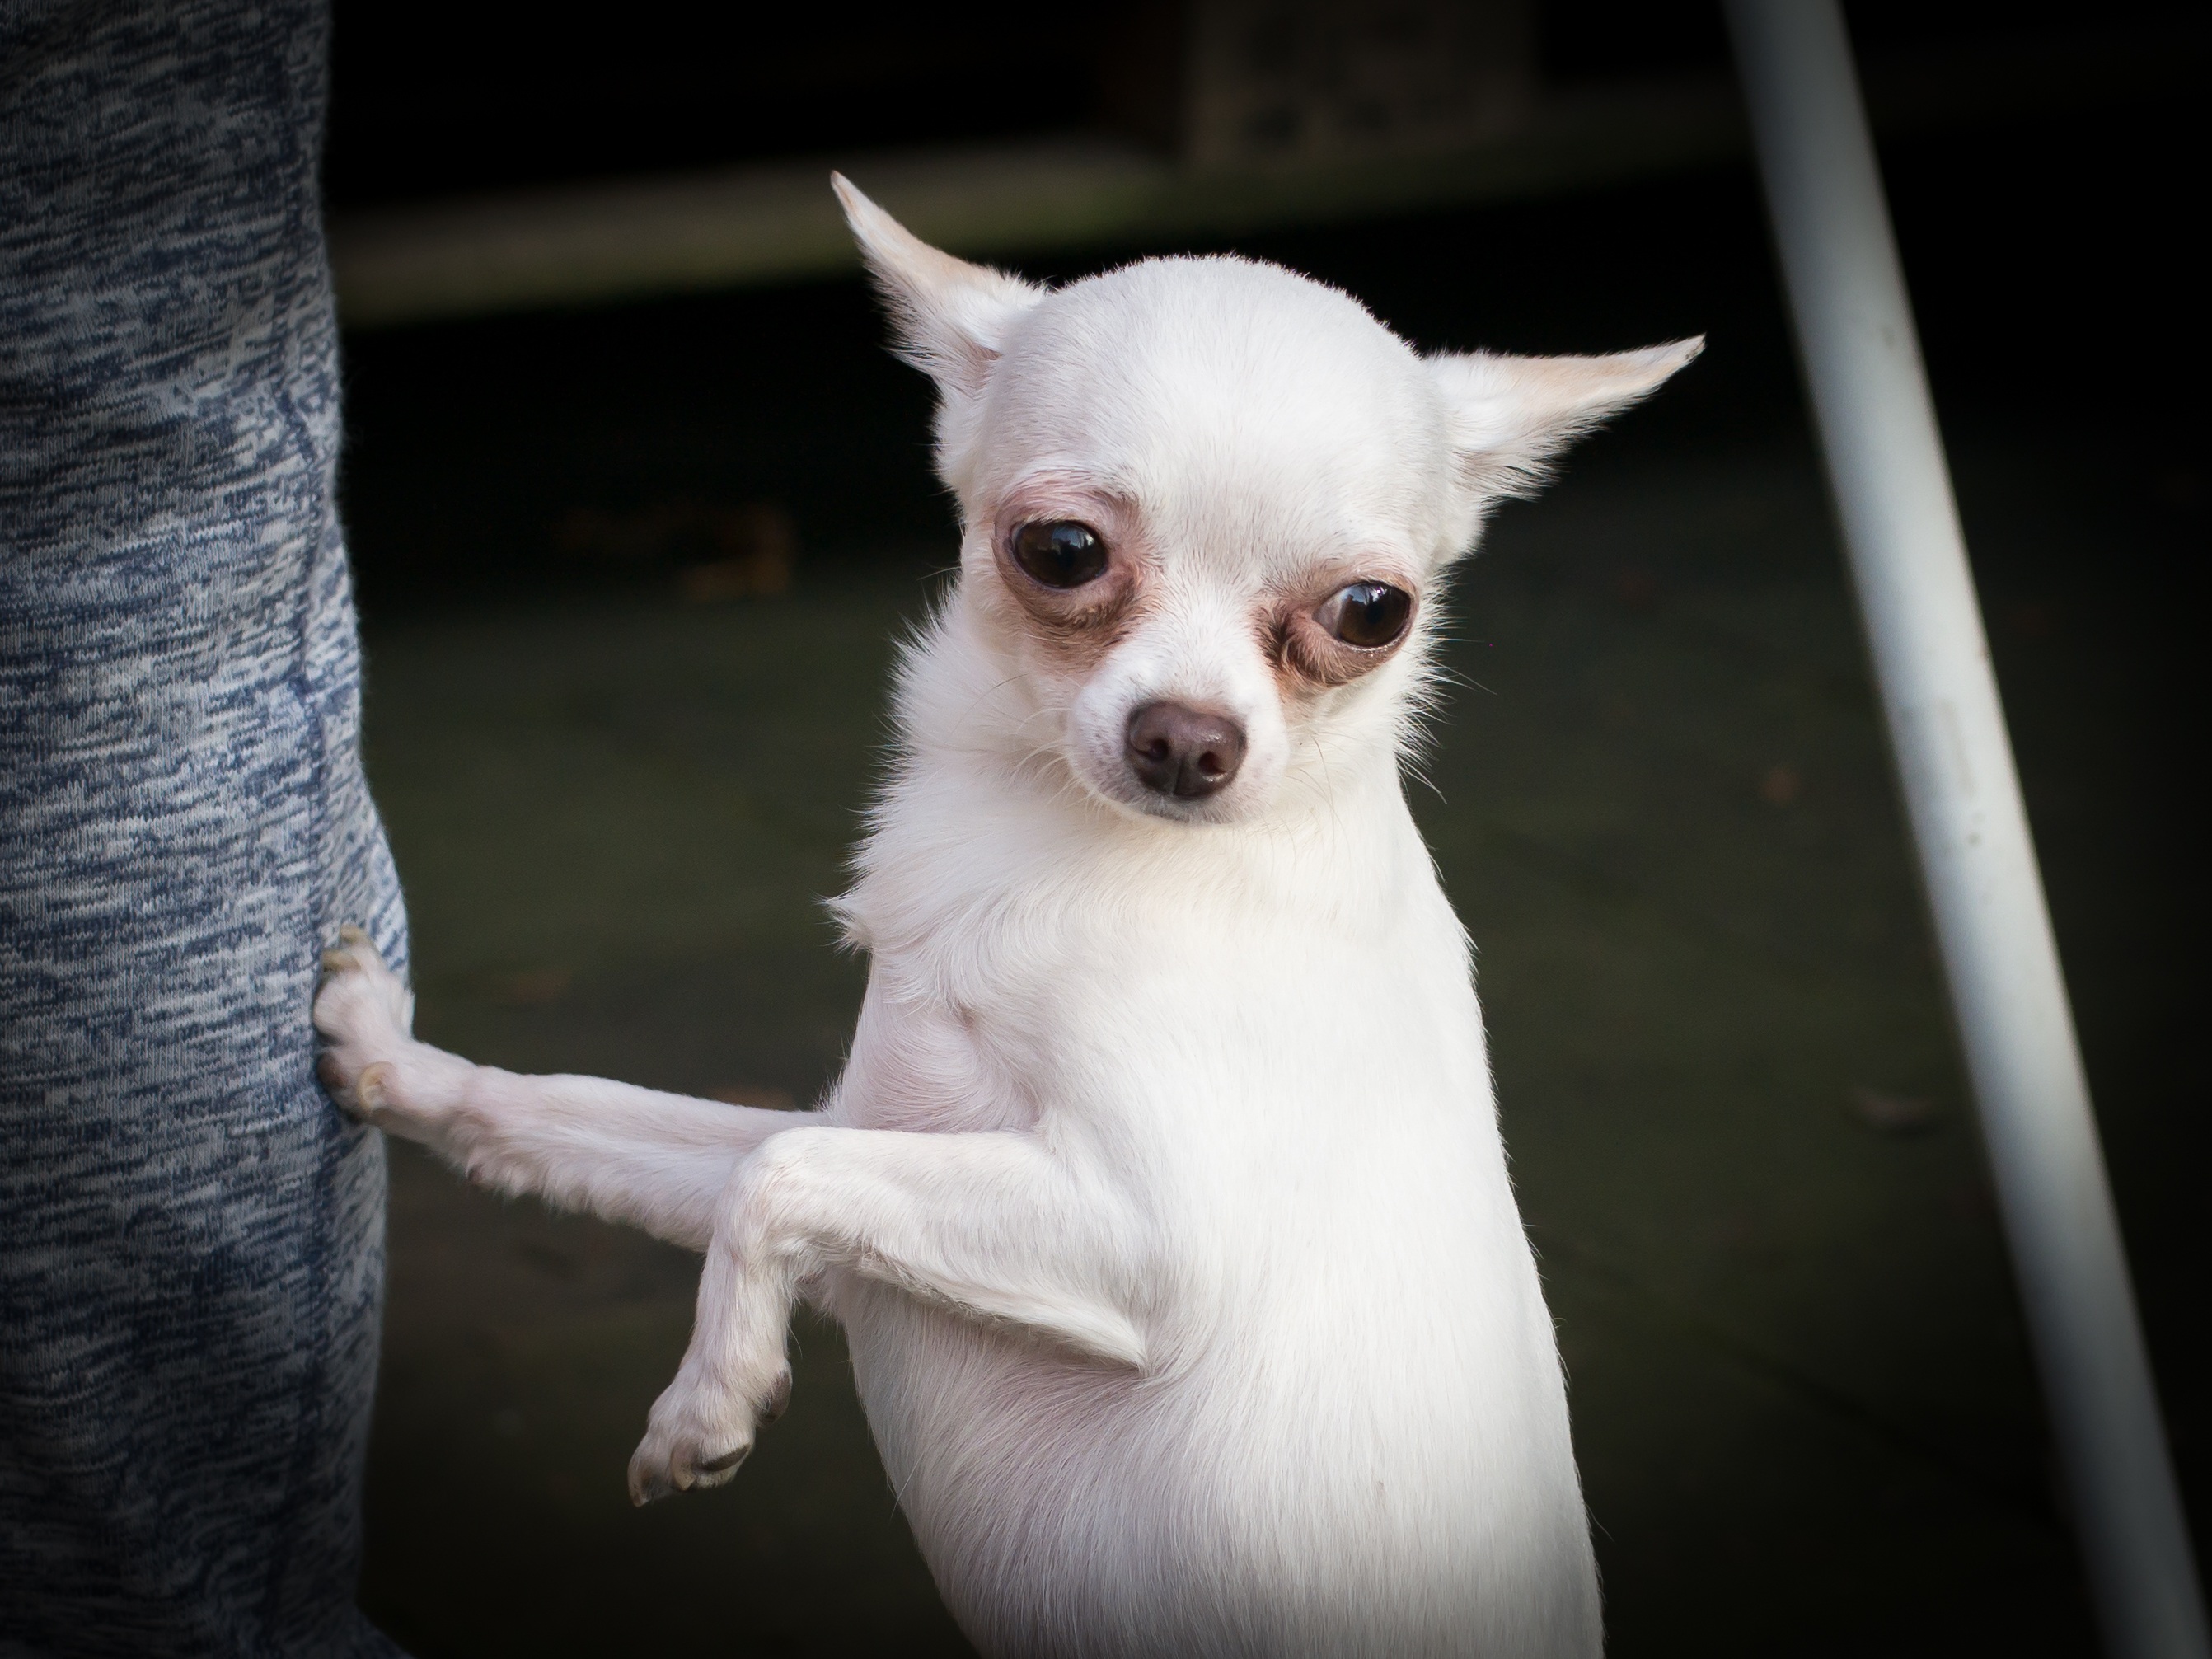
watch, white, sweet, view, puppy, dog, animal, cute, pet, small, mammal, eyes, look, vertebrate, chihuahua, dog breed, animal portrait, small dog, knuffig, chiwawa, dog like mammal, carnivoran